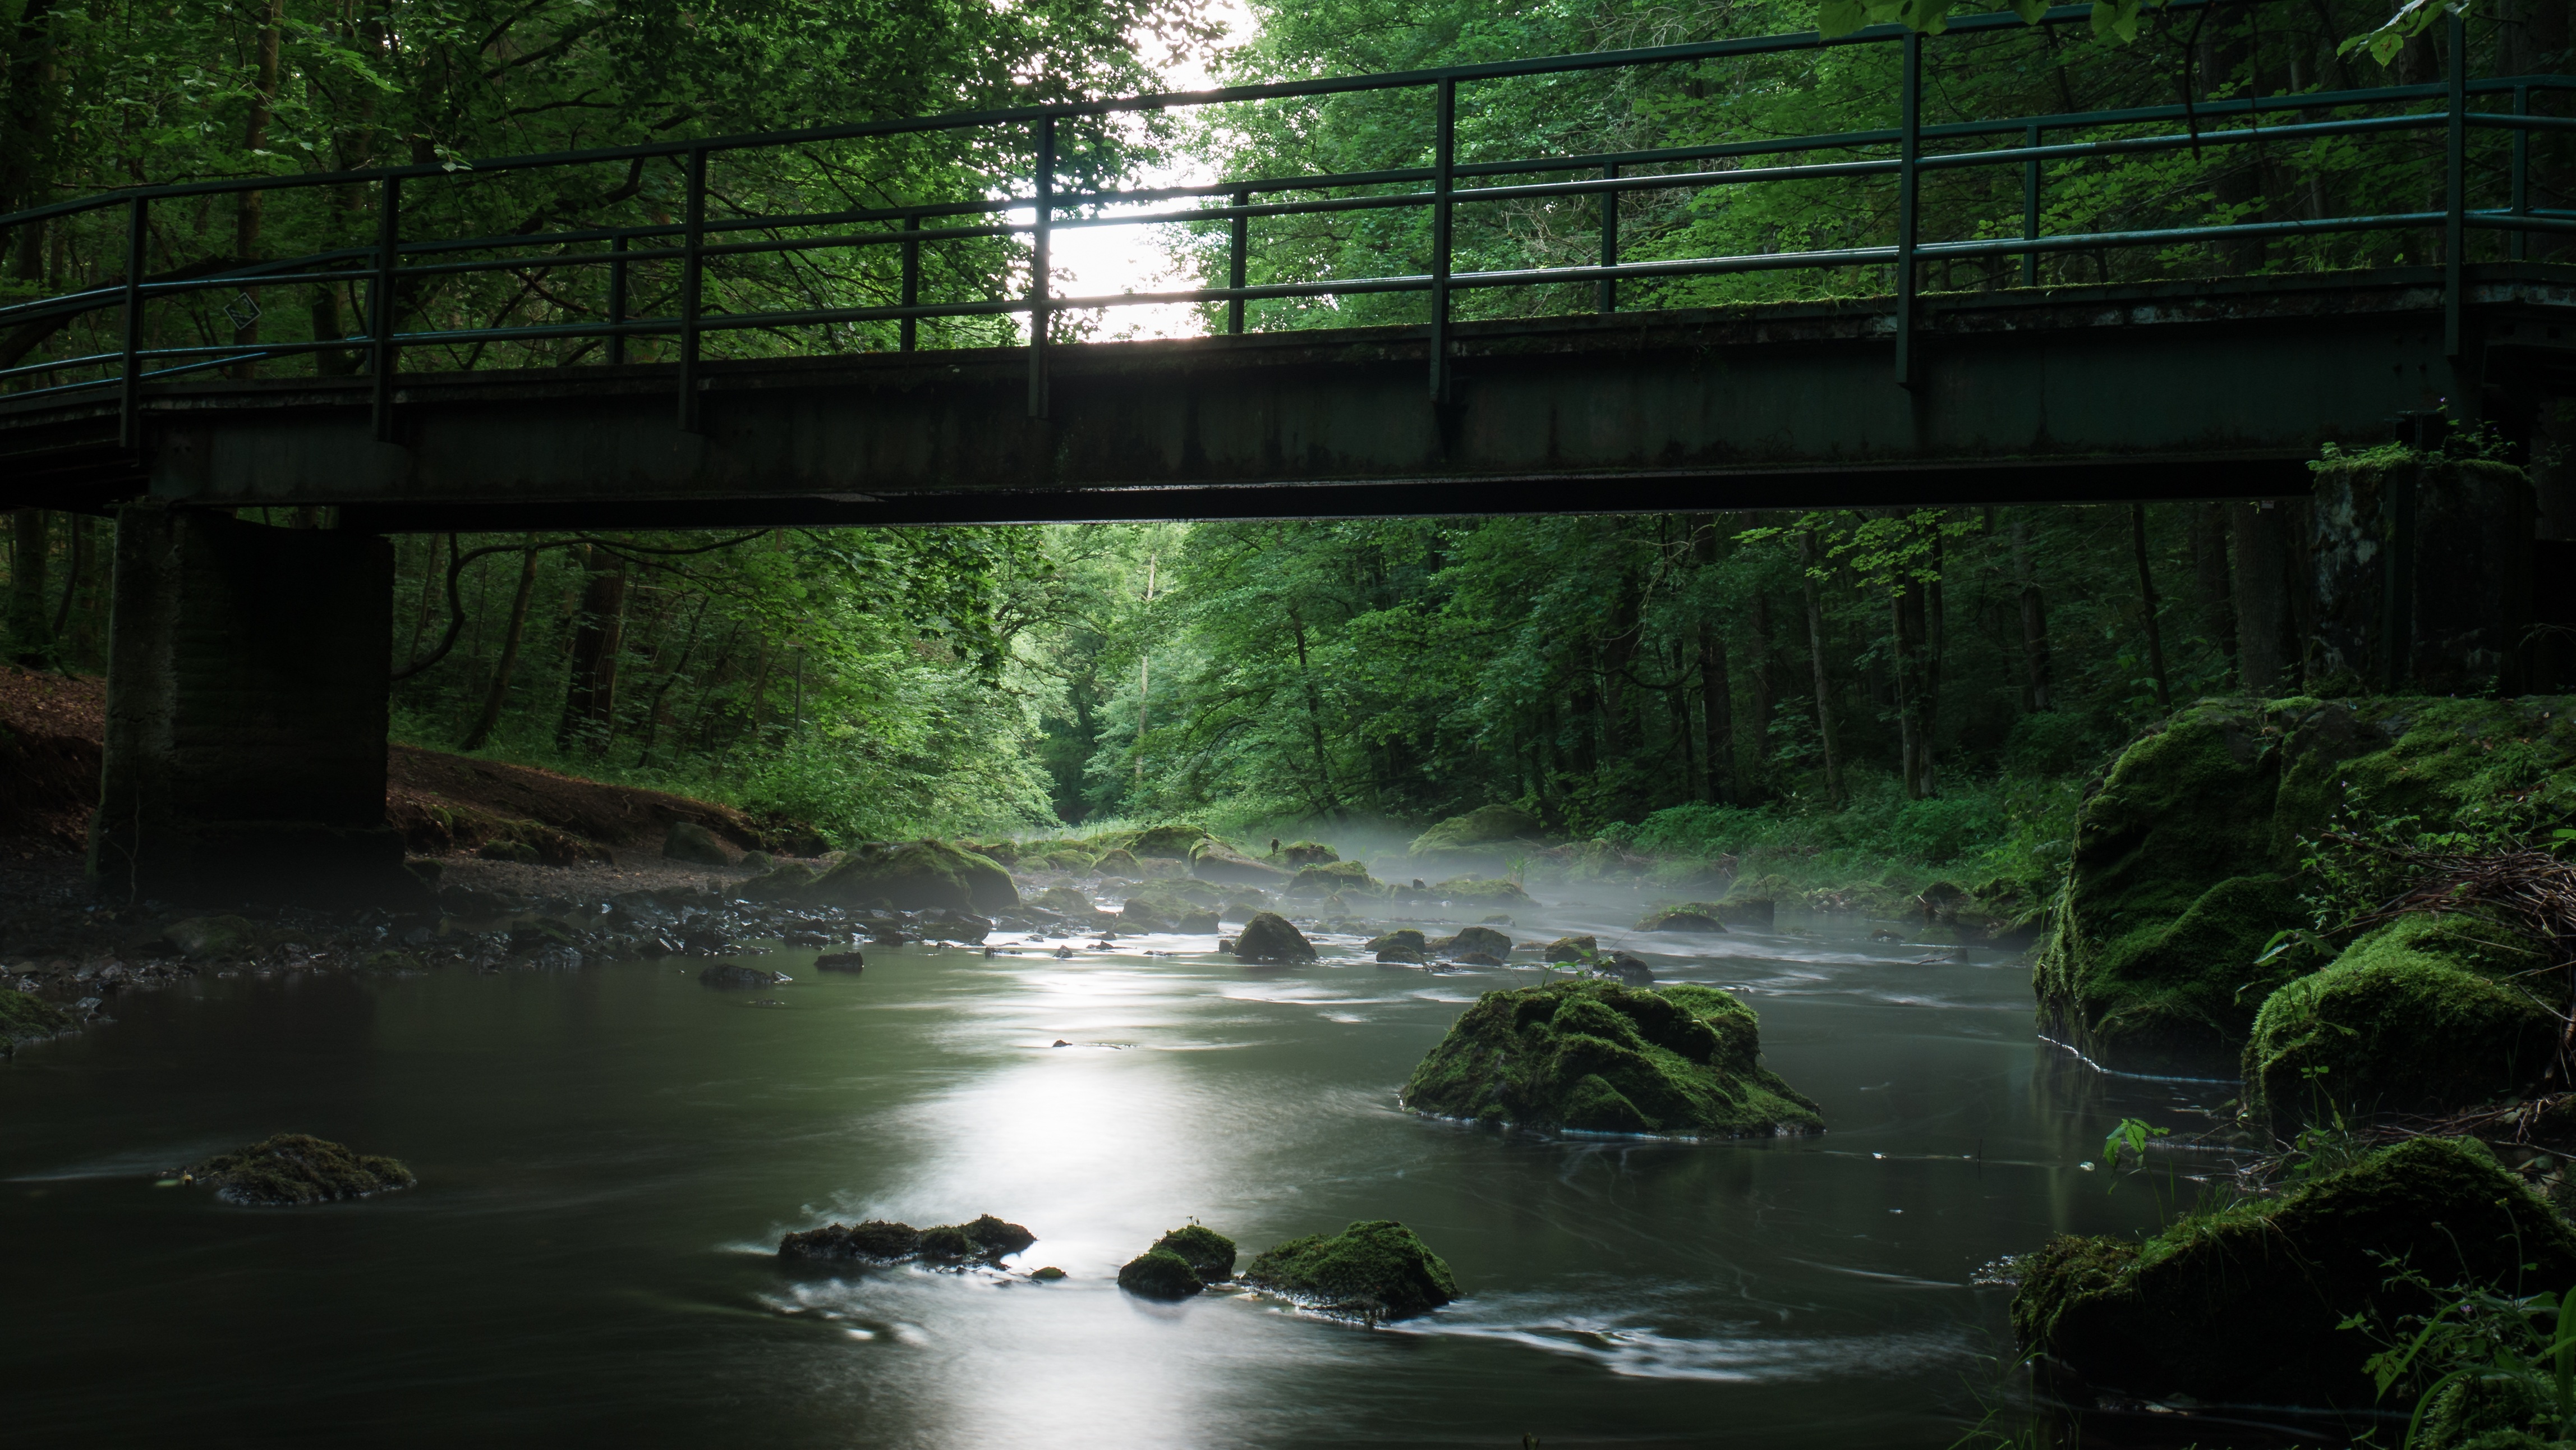
landscape, water, nature, forest, rock, waterfall, light, structure, plant, fog, bridge, river, mystical, moss, stream, green, reflection, jungle, blue, gorge, body of water, trees, grey, background, rainforest, germany, woodland, november, habitat, water feature, watercourse, atmospheric, natural environment, atmospheric phenomenon